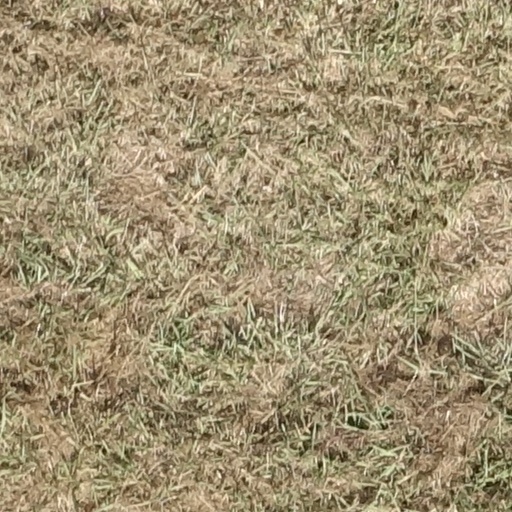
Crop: sorghum